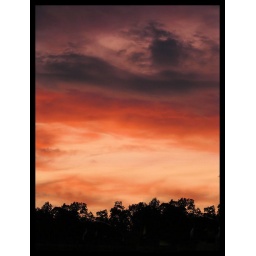
Check out the face in the clouds